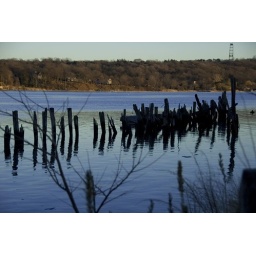
sticks in blue water